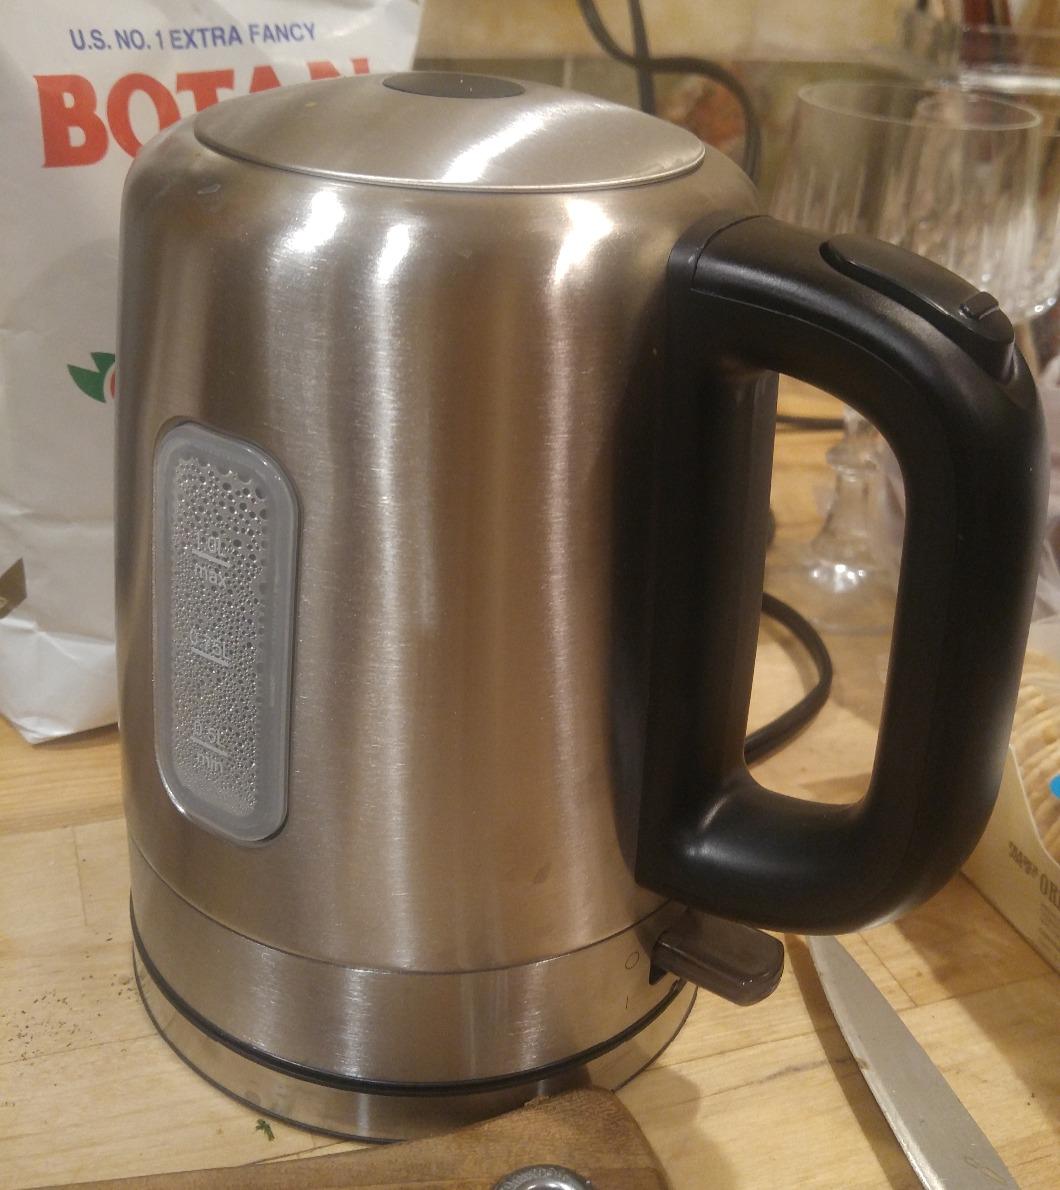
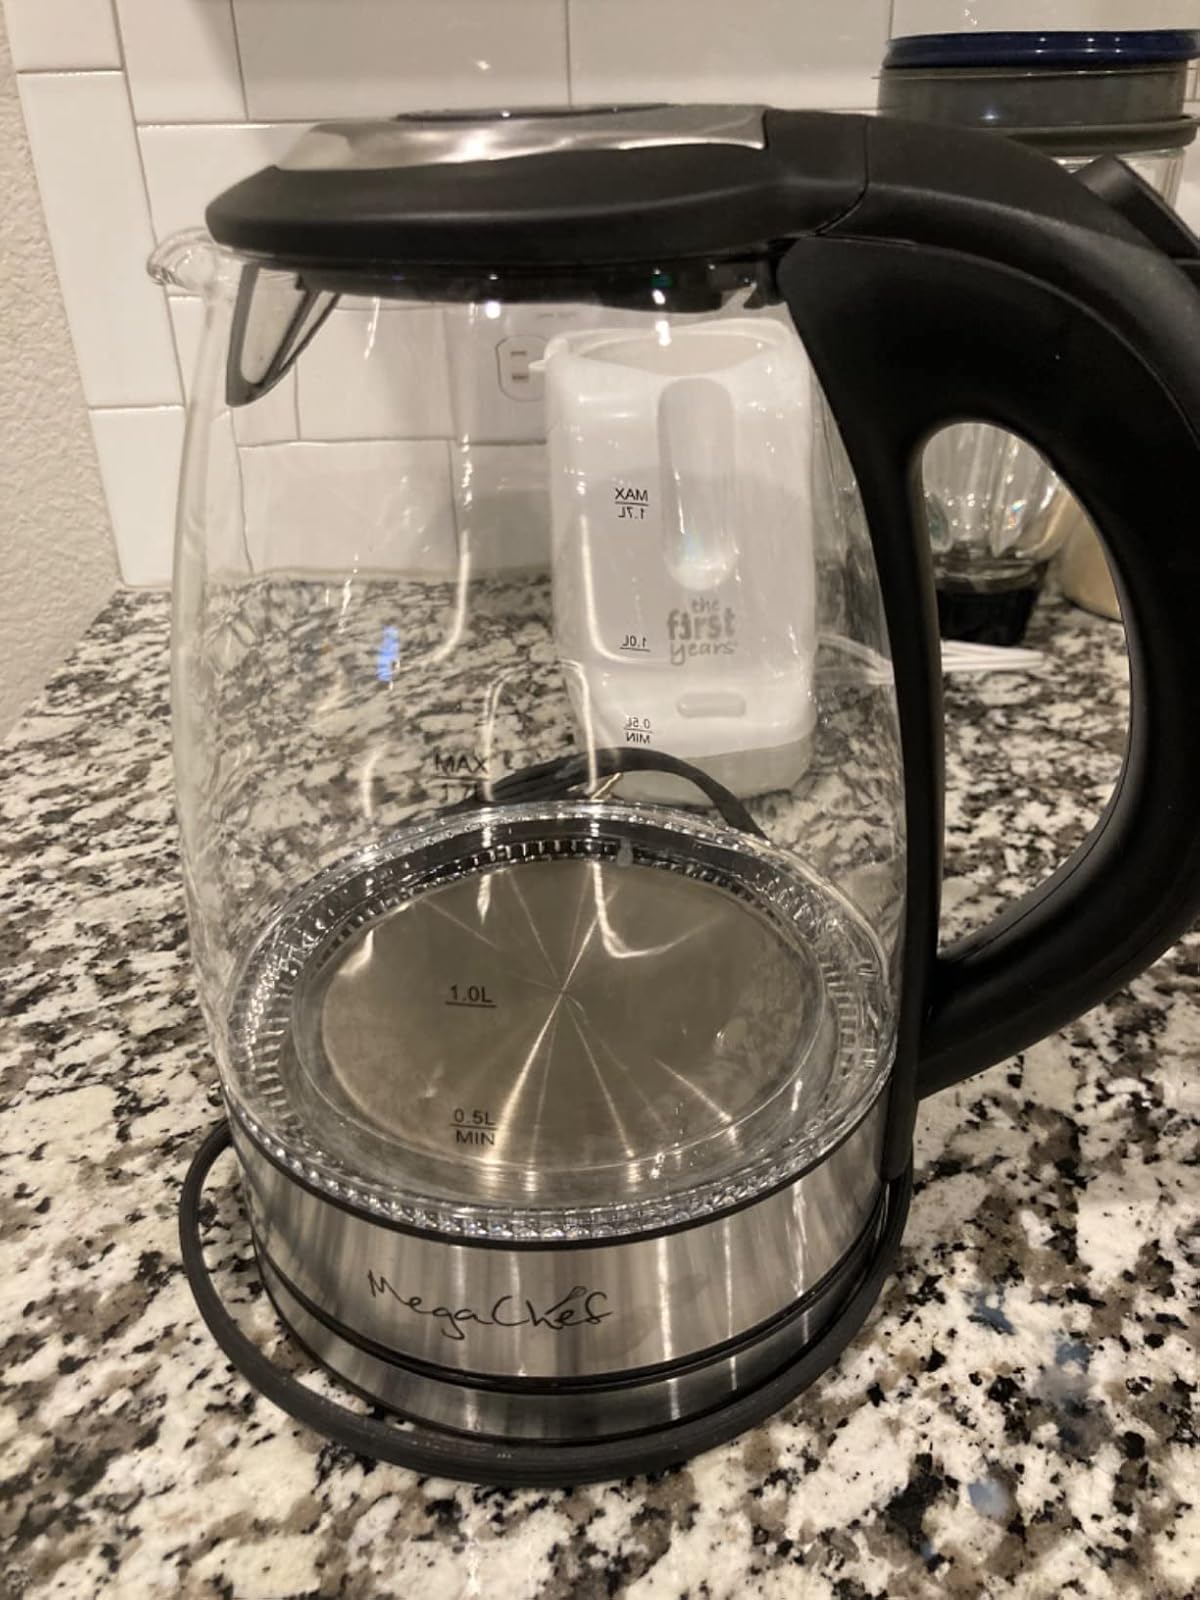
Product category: items_kettle
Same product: no